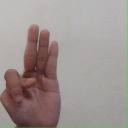
अक्षर: भ